AAEON

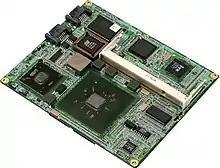
ETX modul "CX700M" from Aaeon

AAEON Technology Inc. was first founded in 1992 in Taiwan and has expanded globally since, establishing offices in United States, China, Singapore, Germany, France and the Netherlands. AAEON manufactures and markets a wide range of OEM/ODM industrial PCs worldwide. Its product lines include embedded boards & computer-on-module, applied computing & network appliances, All-in-One HMI systems & displays, digital signage & self-service kiosk as well as cloud computing. In collaboration with manufacturers and vendors such as Seagate, Blue Chip Technology and Sequans, many of its products are applied in industries such as machine and factory automation, chemical, medical, finance, education, transportation. In addition, digital signage and kiosk applications are more prevalent in recent years.